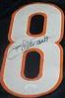
Number: 8